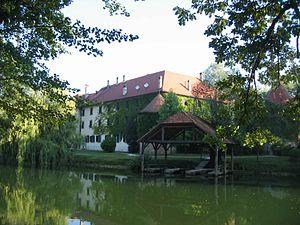
Le château d'Otočec est un château slovène situé dans la ville du même nom.